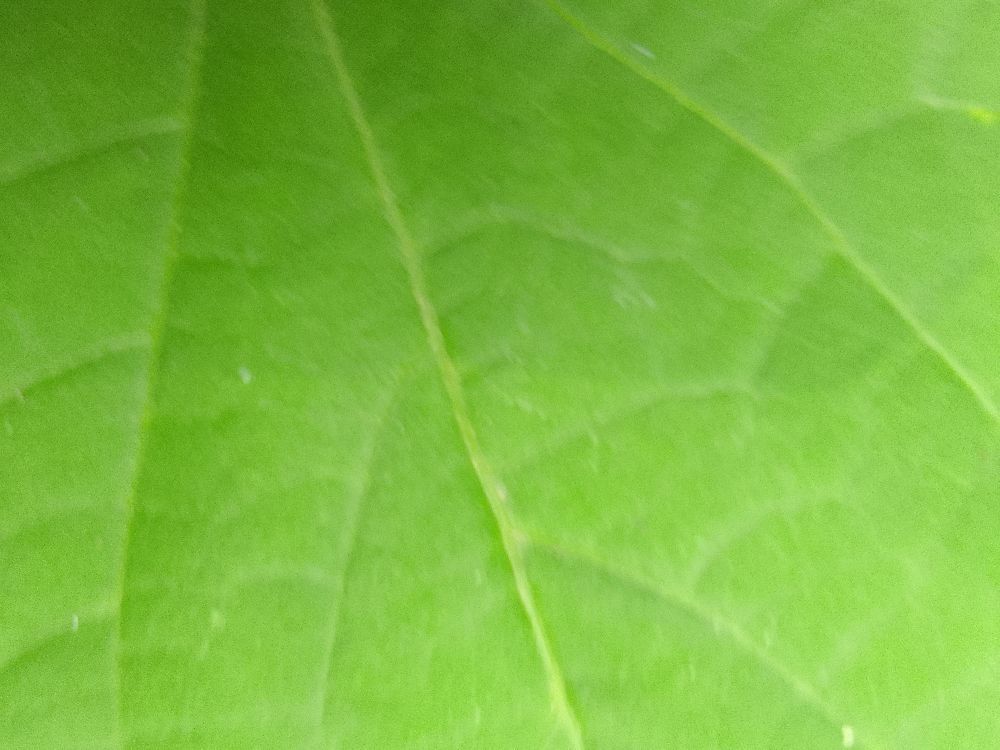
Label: healthy